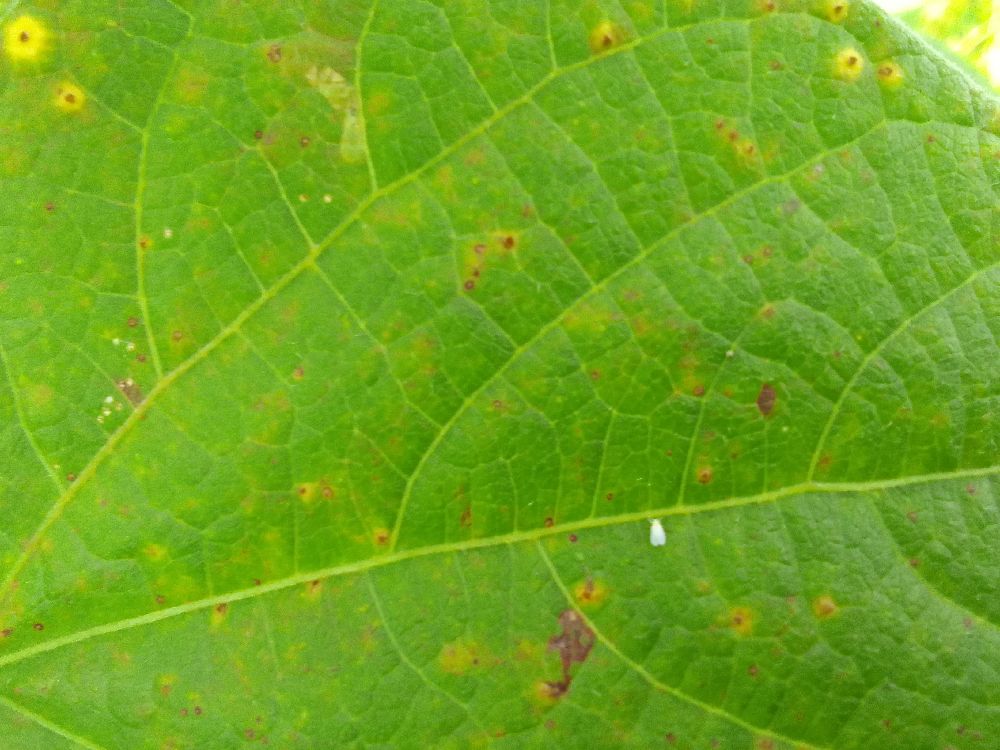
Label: rust